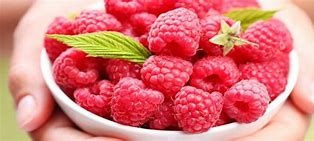
Label: raspberry